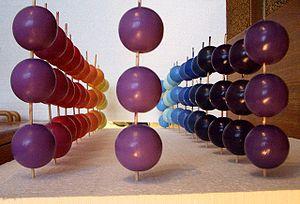
La pédagogie désigne l'art de transmettre une compétence. Le terme rassemble les méthodes et pratiques d'enseignement requises pour transmettre un savoir, un savoir-faire ou un savoir-être.